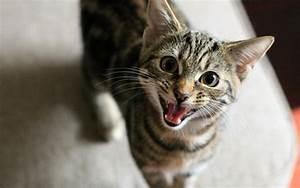
cat